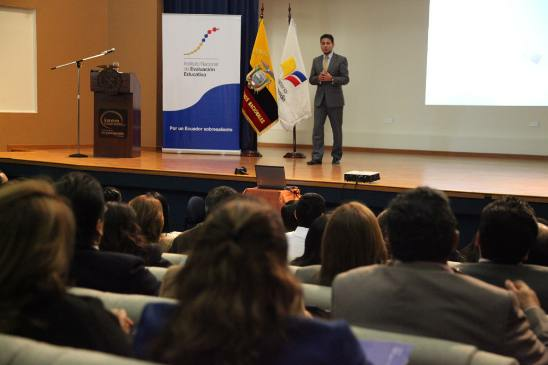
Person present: Yes